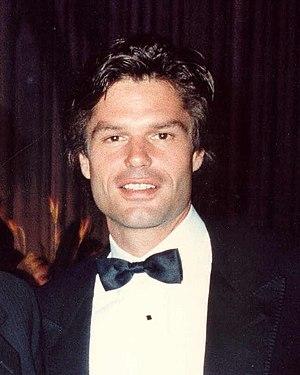
Shameless, ou Sans regret au Québec, est une série télévisée américaine développée par John Wells et diffusée depuis le 9 janvier 2011 sur Showtime et sur The Movie Network au Canada.
La troisième saison de Dancing with the Stars, émission américaine de télé réalité musicale, est commencé le 12 septembre 2006 sur le réseau ABC. Cette émission est animée par Tom Bergeron et Samantha Harris.
Cet article présente les personnages de la série télévisée Harper's Island.
Harry Robinson Hamlin, né le 30 octobre 1951 à Pasadena, est un acteur américain. Il est surtout connu pour son rôle de Persée dans le film Le Choc des Titans.